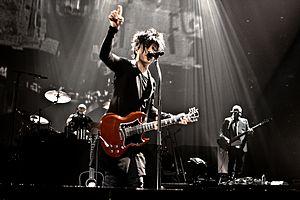
"Le festival Musilac est un festival de musique organisé en Savoie à Aix-les-Bains sur l'esplanade du lac du Bourget et dont la première édition a eu lieu en 2000 sous le nom ""Musikolac"". Depuis 2018, une seconde édition est organisée en avril à Chamonix-Mont-Blanc.